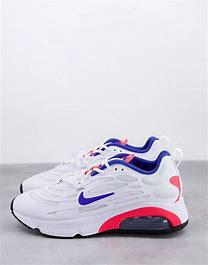
Brand: Nike
Model: Air Max Exosense